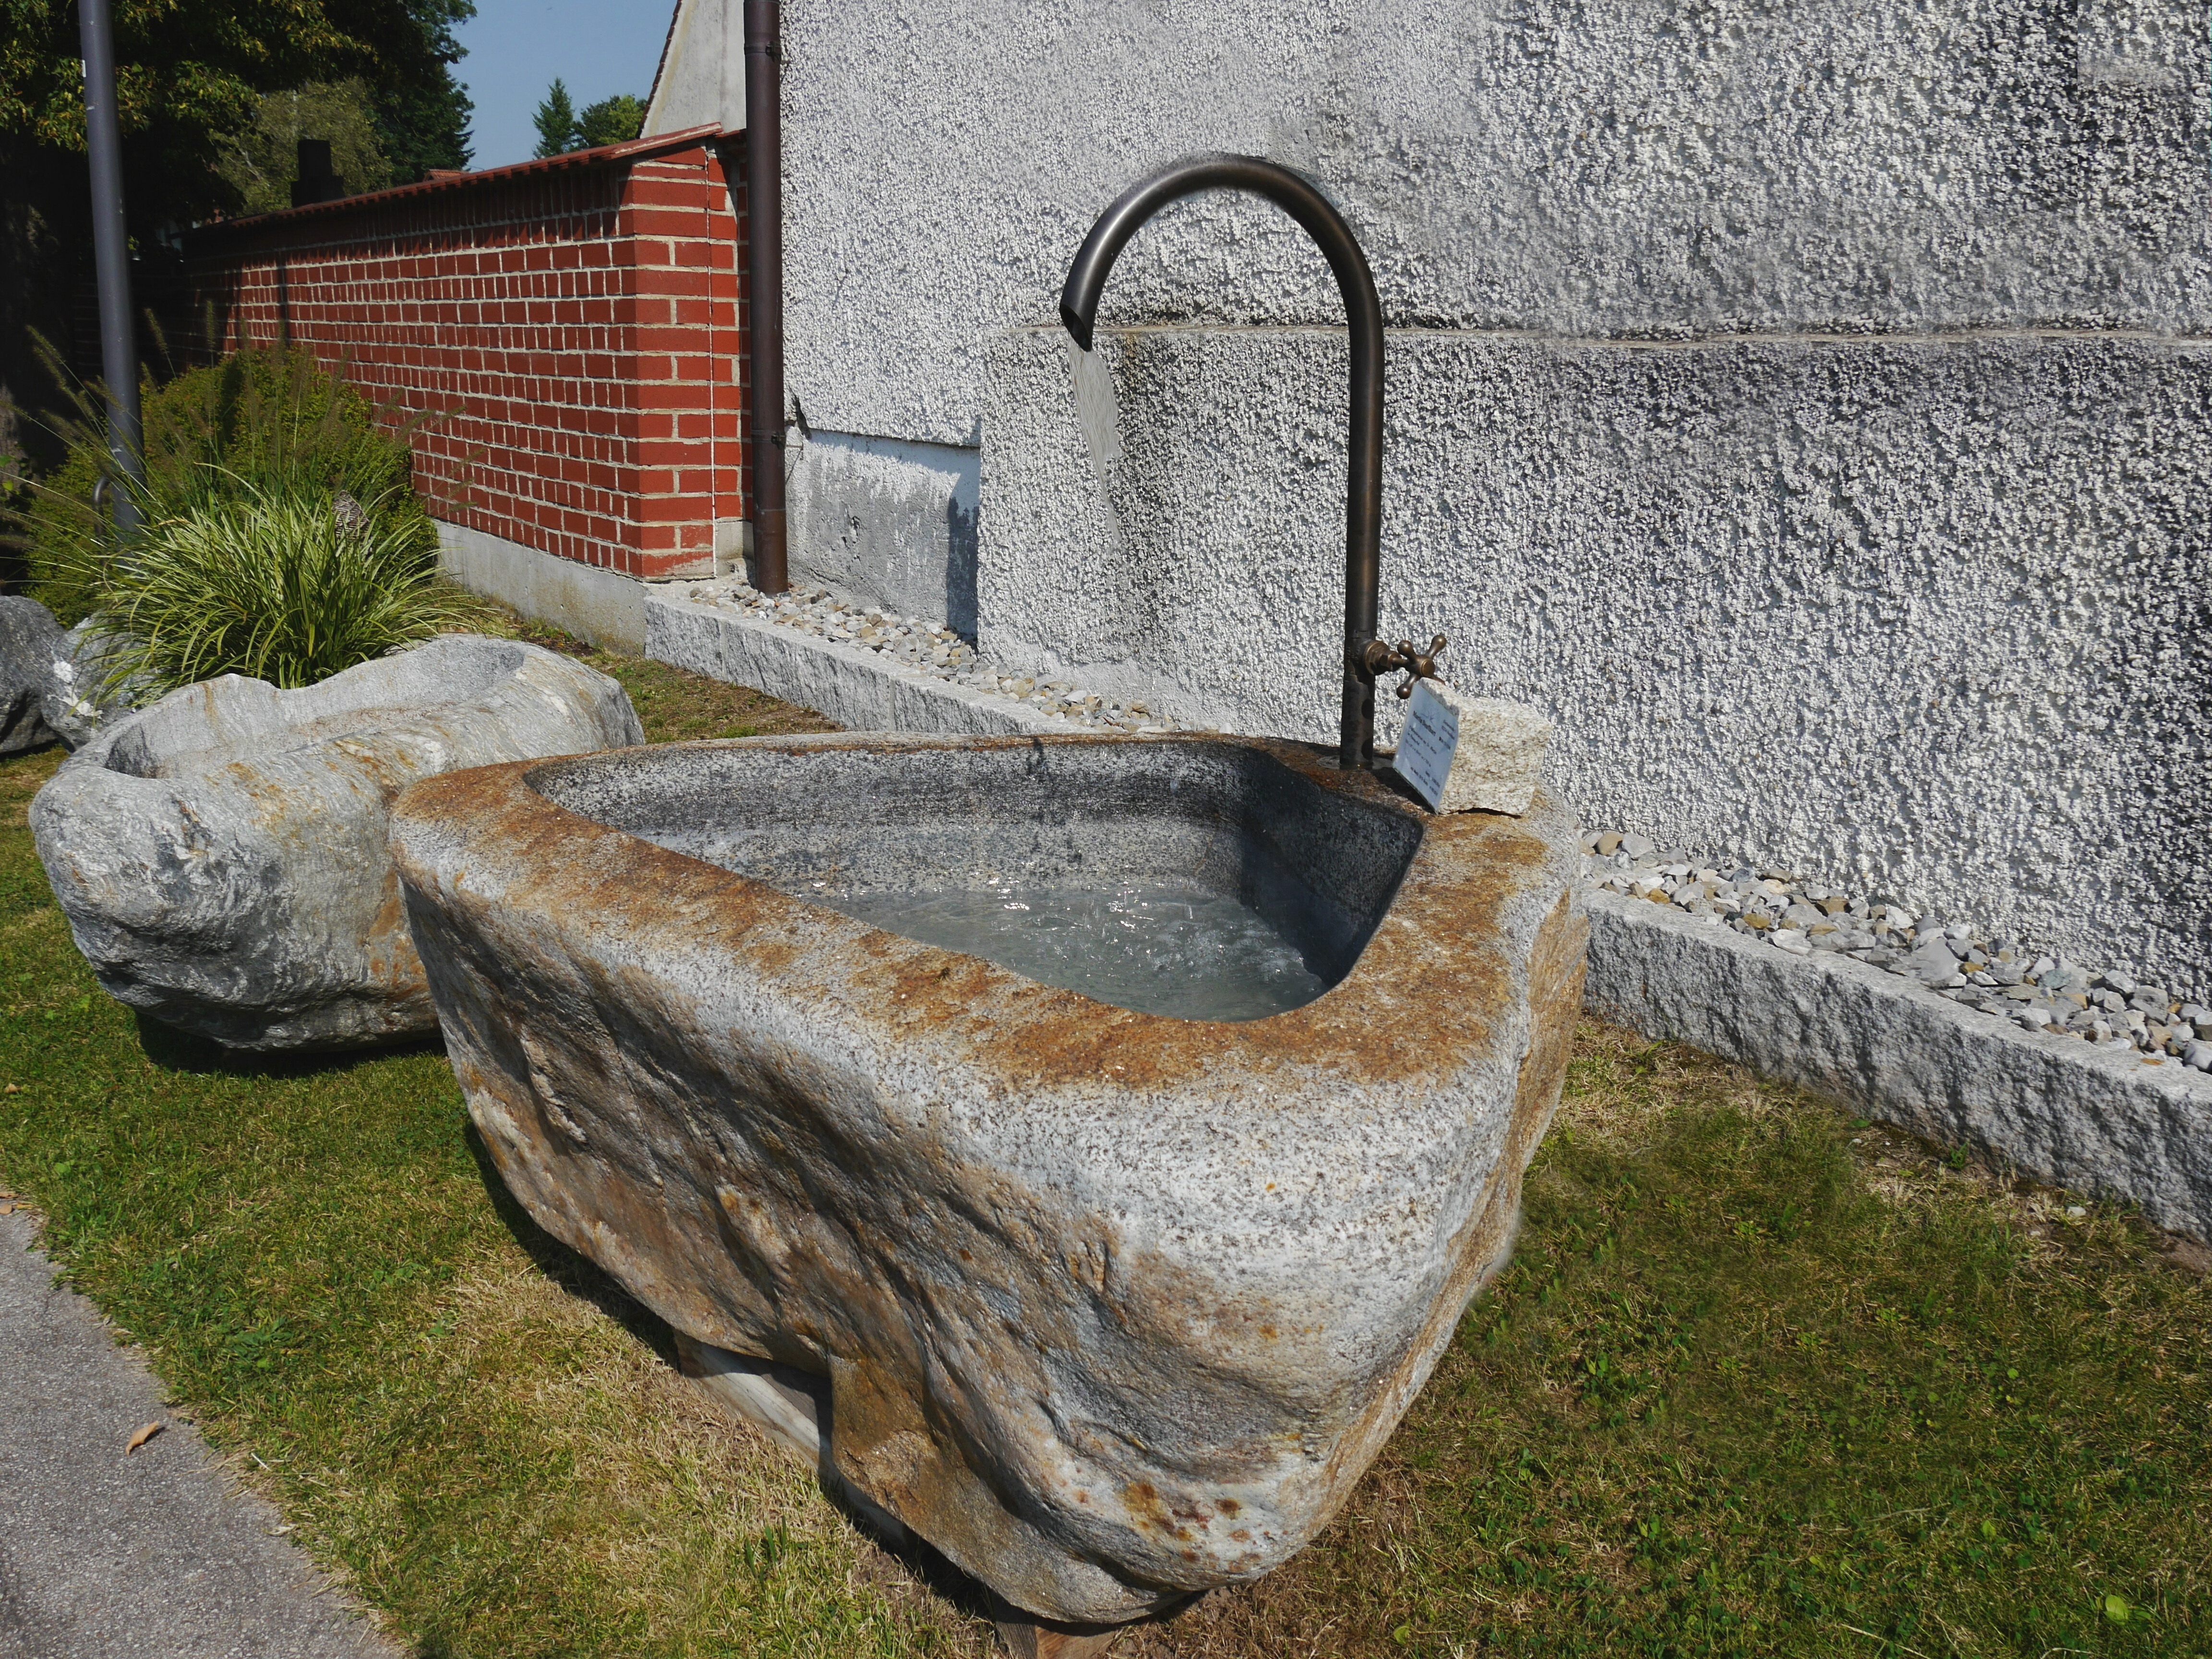
water, stone, garden, sculpture, fountain, stone formation